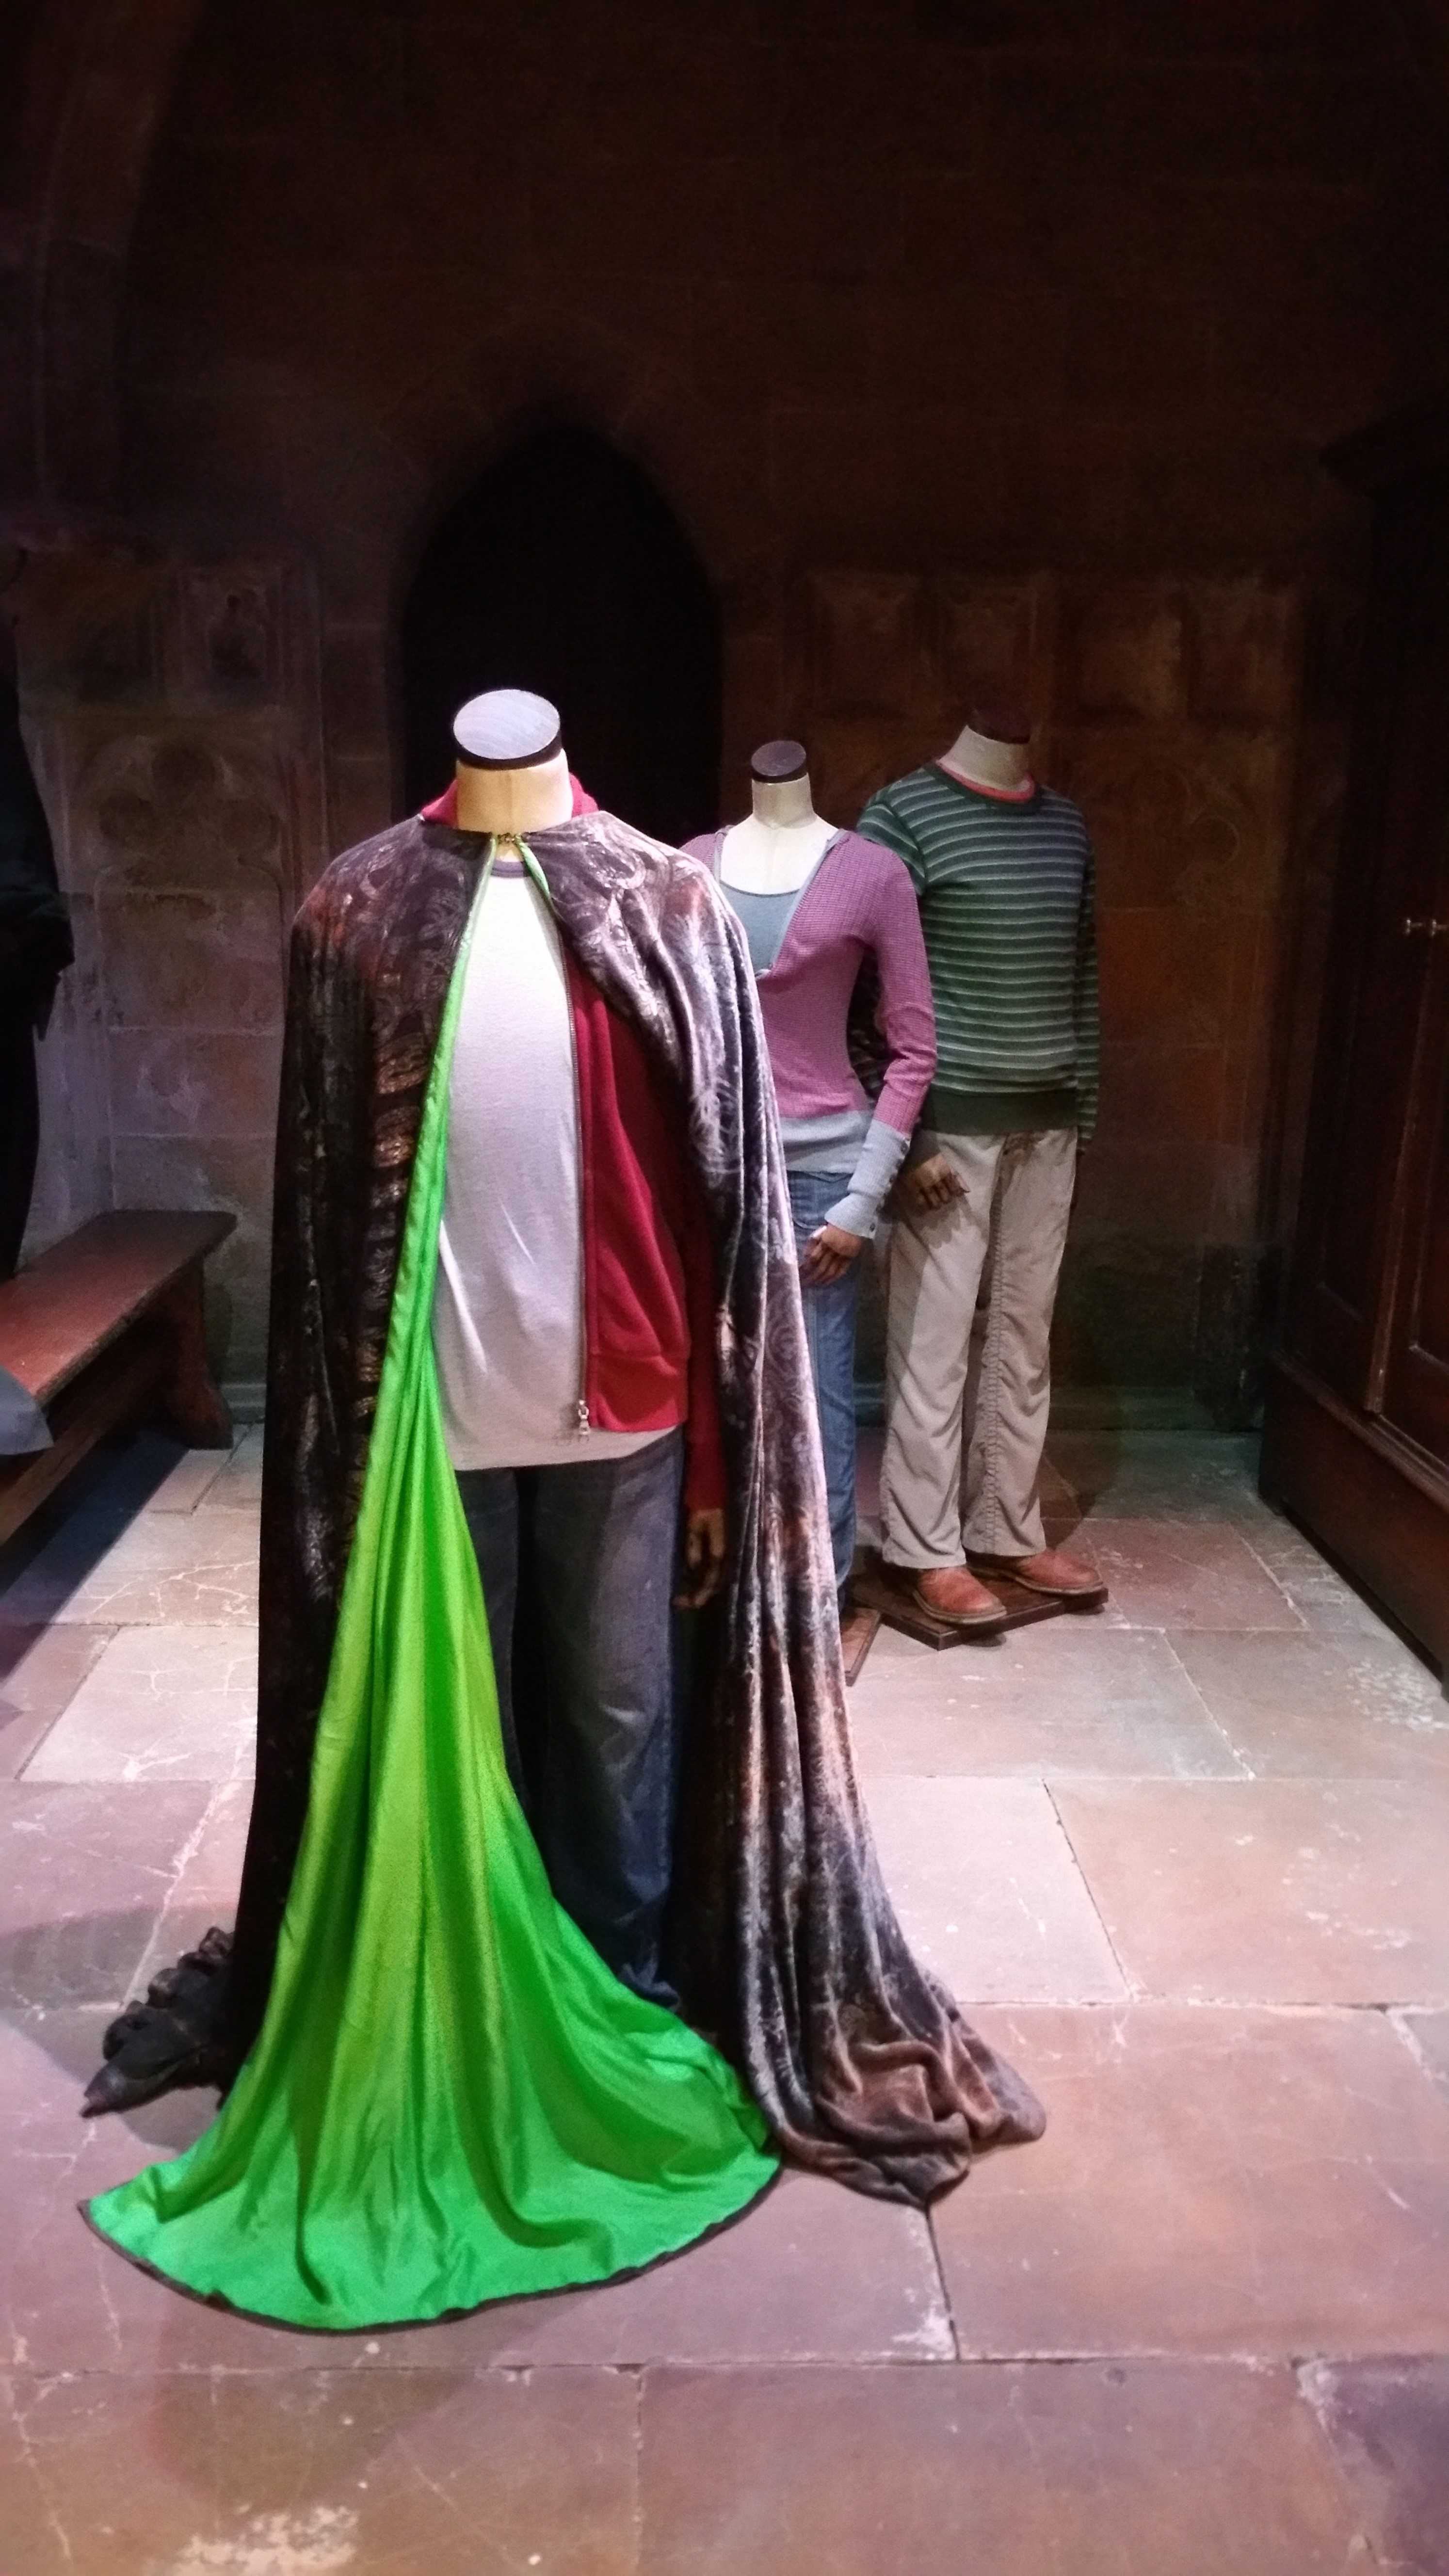
color, clothing, lady, harry potter, performance art, art, temple, costume, costumes, formal wear, warner bros, warner studio, harry potter studio